Cellular dewetting

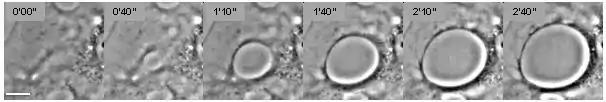
Figure 1. Snapshot images taken from a video showing the nucleation and growth of a TEM in an endothelial cell intoxicated with C3 exoenzyme from "Clostridium botulinum" for 24 hours, Bar = 10 μm. For the dynamics see <a href="http%3A//movie.rupress.org/video/10.1083/jcb.200509009/video-1">Video

Cellular dewetting refers to the process of nucleation and enlargement of transendothelial cell macroaperture (TEM) tunnels in endothelial cells (Figure 1). This phenomenon is analogous to the nucleation and growth of dry patches in viscous liquids spreading on a non-wettable substrate (Figure 2). Cellular dewetting is triggered by several protein toxins from pathogenic bacteria, notably the EDIN-like factors from "Staphylococcus aureus" and from "Clostridium botulinum", as well as edema toxin from "Bacillus anthracis". TEMs form in response to the rupture of cytoskeleton physical connections through the cytoplasm due to inhibition of the RhoA/ROCK pathway or to induction of the flux of cyclic-AMP (cAMP) broad signaling molecule.